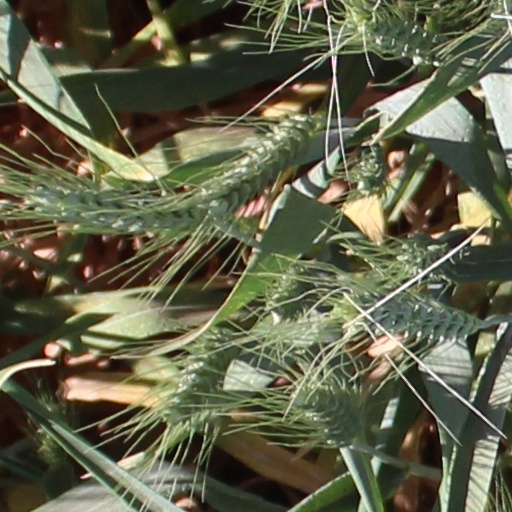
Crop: wheat